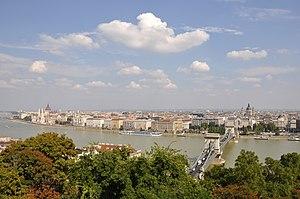
Budapest (Hongrie): panorama du Danube et de Pest, vu du château de Buda